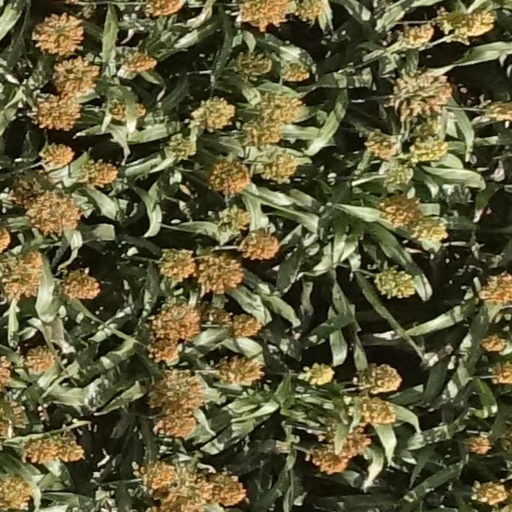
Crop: sorghum